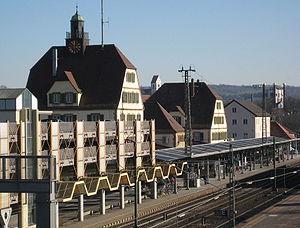
La Gare de Plochingen est une gare ferroviaire allemande située à la bifurcation des lignes Stuttgart - Ulm et Stuttgart - Tübingen.